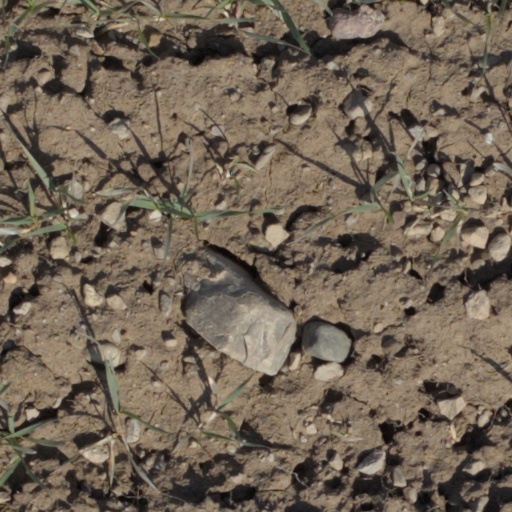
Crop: wheat